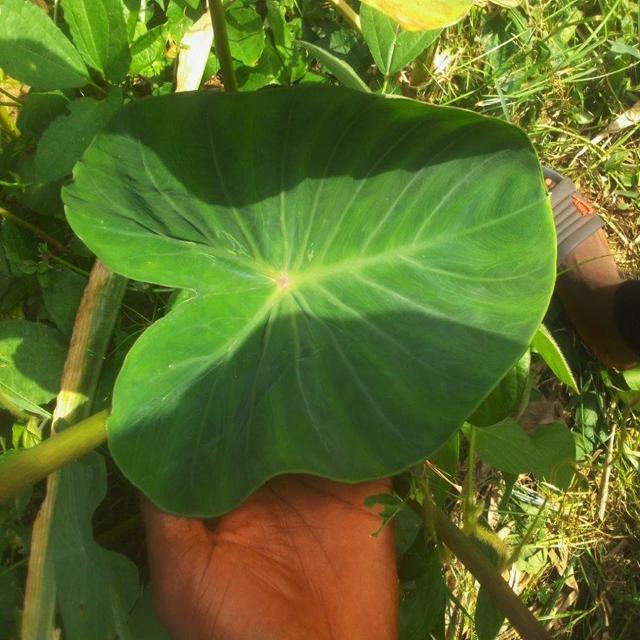
Label: Healthy